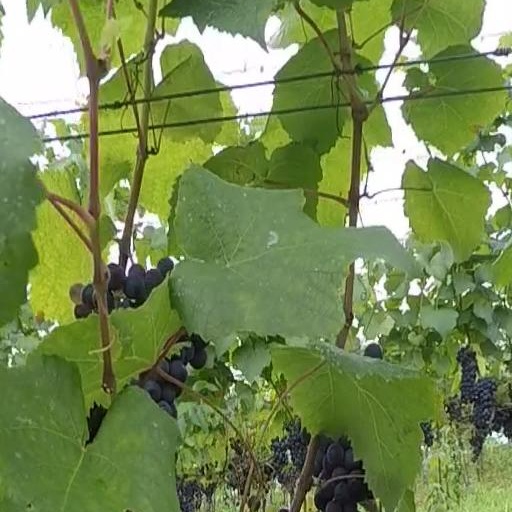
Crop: grape